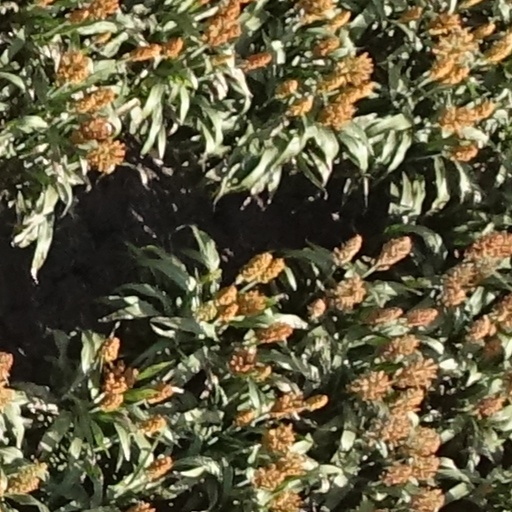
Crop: sorghum